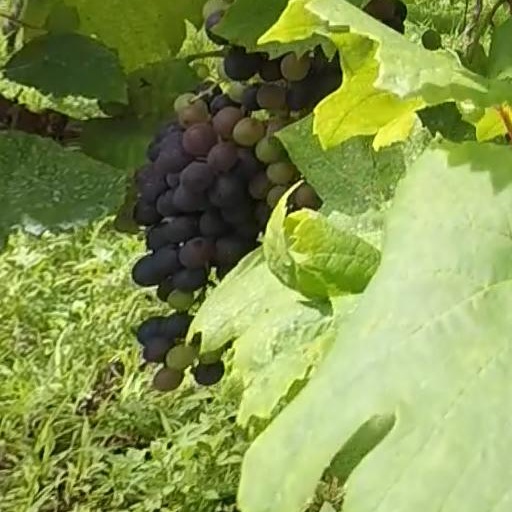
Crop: grape